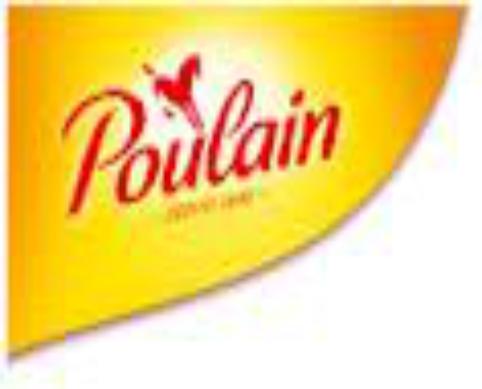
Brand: Poulain
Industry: Food